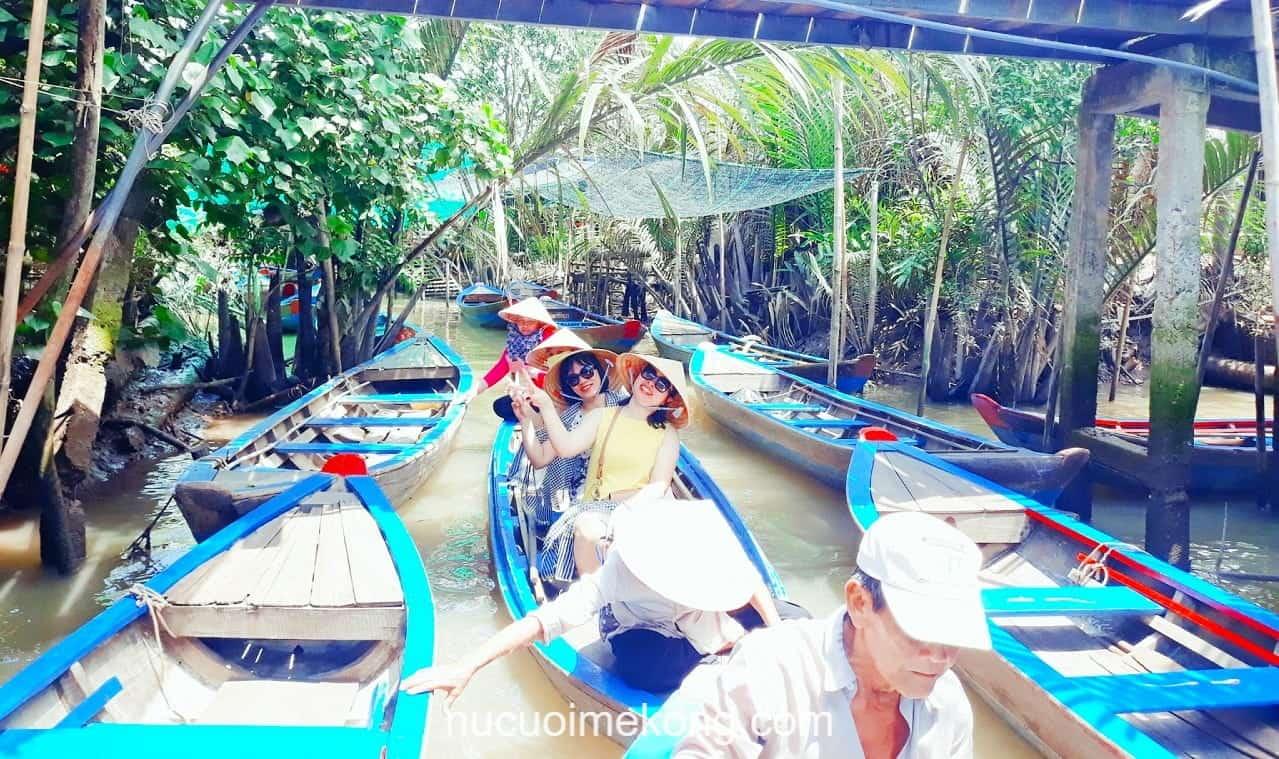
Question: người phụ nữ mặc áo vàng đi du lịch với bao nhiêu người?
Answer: ba người